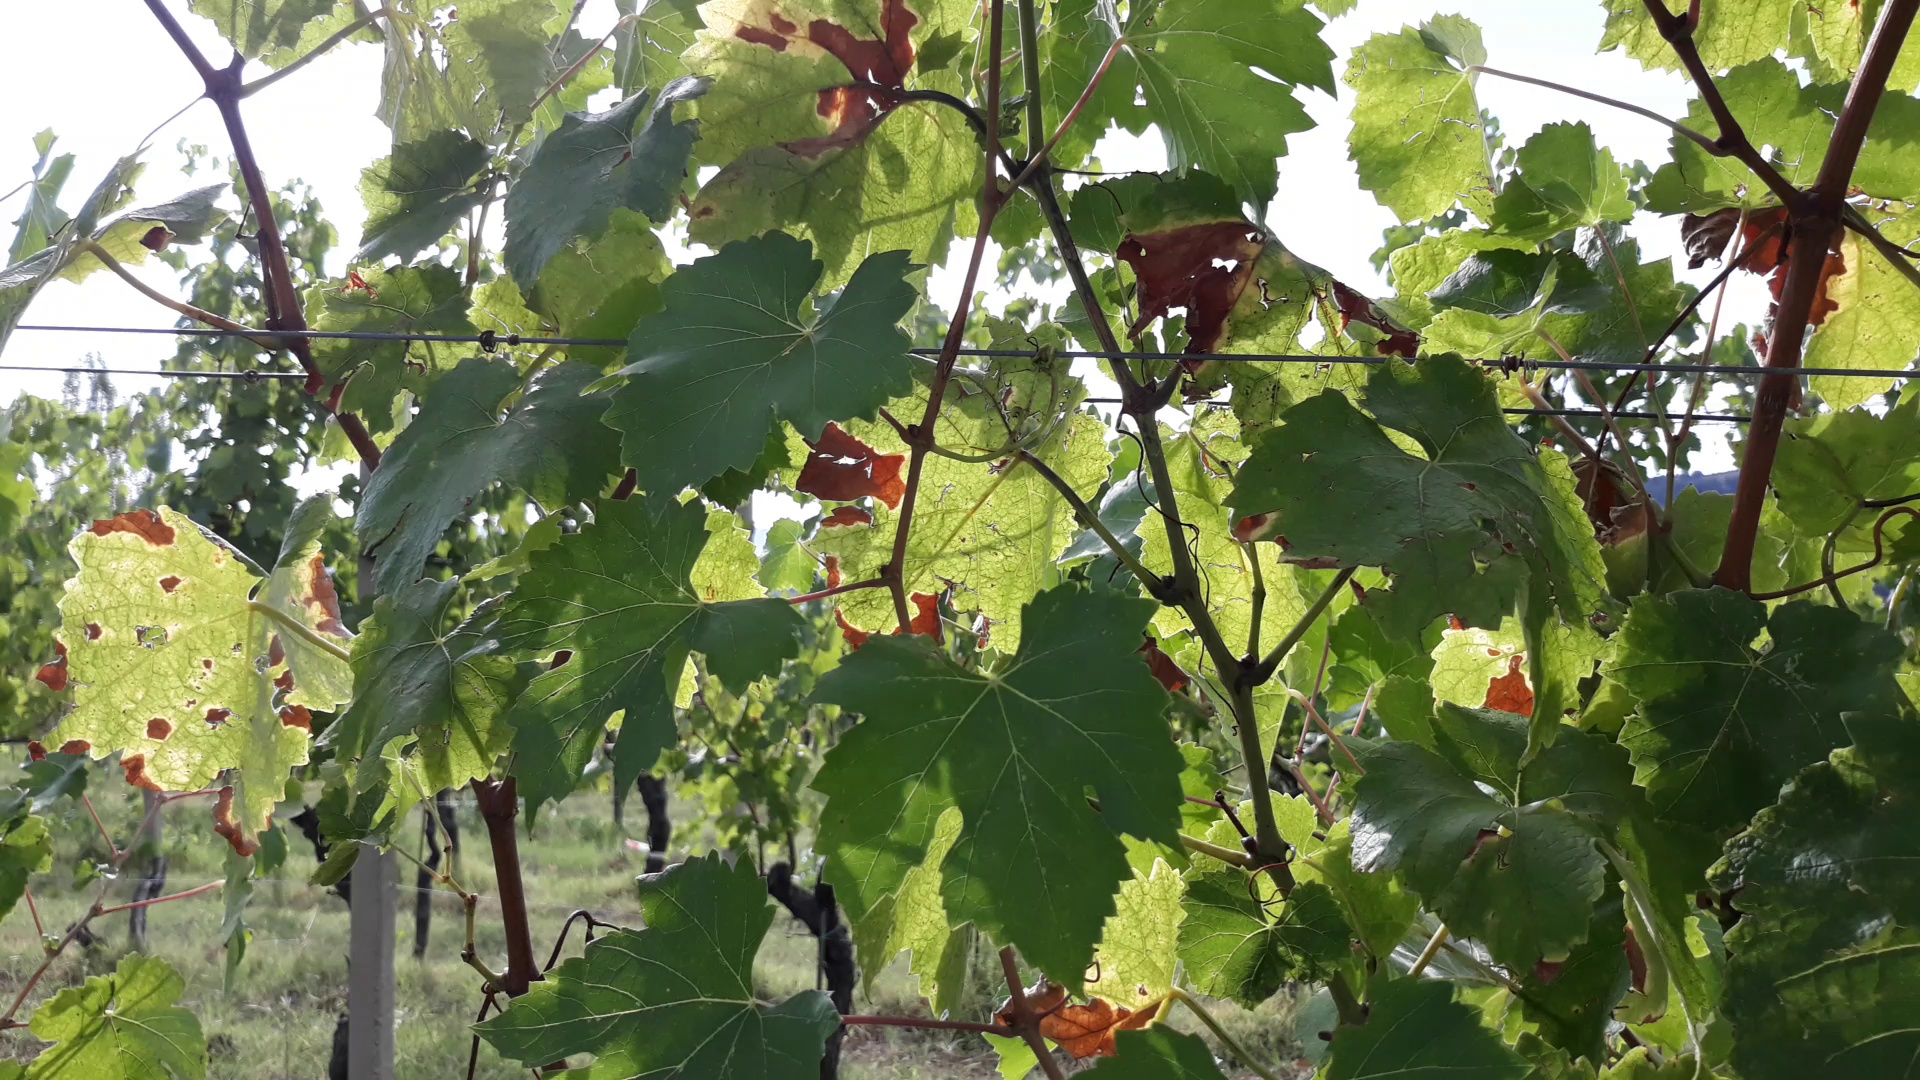
Label: esca